Ante Žižić

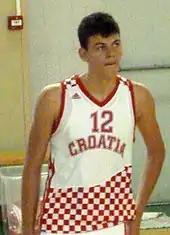
Žižić at an U16 tournament in 2013

Žižić's older brother, Andrija, is a former professional basketball player. The two brothers were teammates at Cibona Zagreb during the 2015–16 season. His older brother played in 107 EuroLeague games with Cibona Zagreb, FC Barcelona, Olympiacos and Panathinaikos, and he also won a EuroLeague championship with Maccabi Tel Aviv.